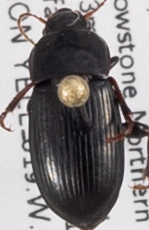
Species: Harpalus ellipsis
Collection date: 2019-07-10
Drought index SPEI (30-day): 0.47
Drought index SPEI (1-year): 0.2
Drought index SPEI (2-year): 1.28